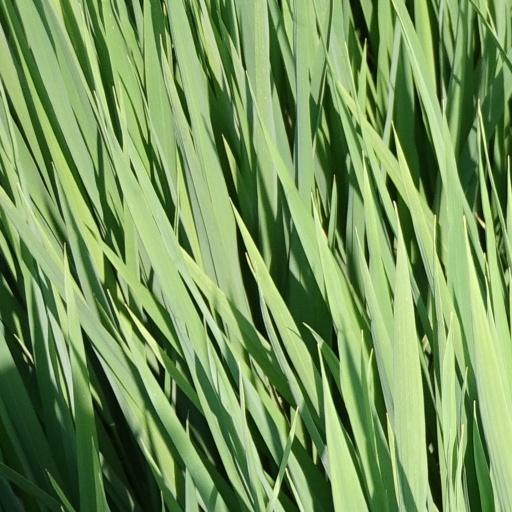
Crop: rice